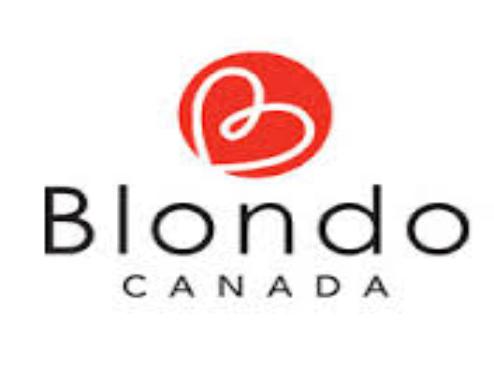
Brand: Blondo
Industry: Clothes